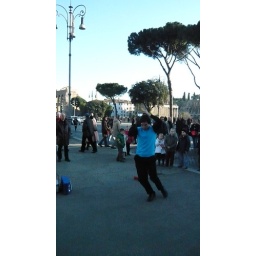
This guy was dancing on the street with a glass ball. It was mezmerizing. I have a new calling in life.